COVID-19 pandemic by country and territory

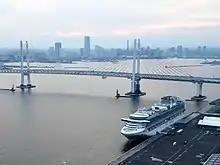
"Diamond Princess" undergoing a cleaning and disinfection process at Daikoku Pier in Yokohama Port photographed on 1 March 2020

, Turkmenistan in Central Asia is the only sovereign state in the world which has not reported any confirmed cases of COVID-19. Cases are strongly suspected, but none have been officially reported. Private citizens have reported hospitals being overwhelmed with patients showing COVID-19-like symptoms, including a very large outbreak in a women's prison that apparently began September 2020. The Turkmenistan government has instead reported a large increase in atypical pneumonia cases.